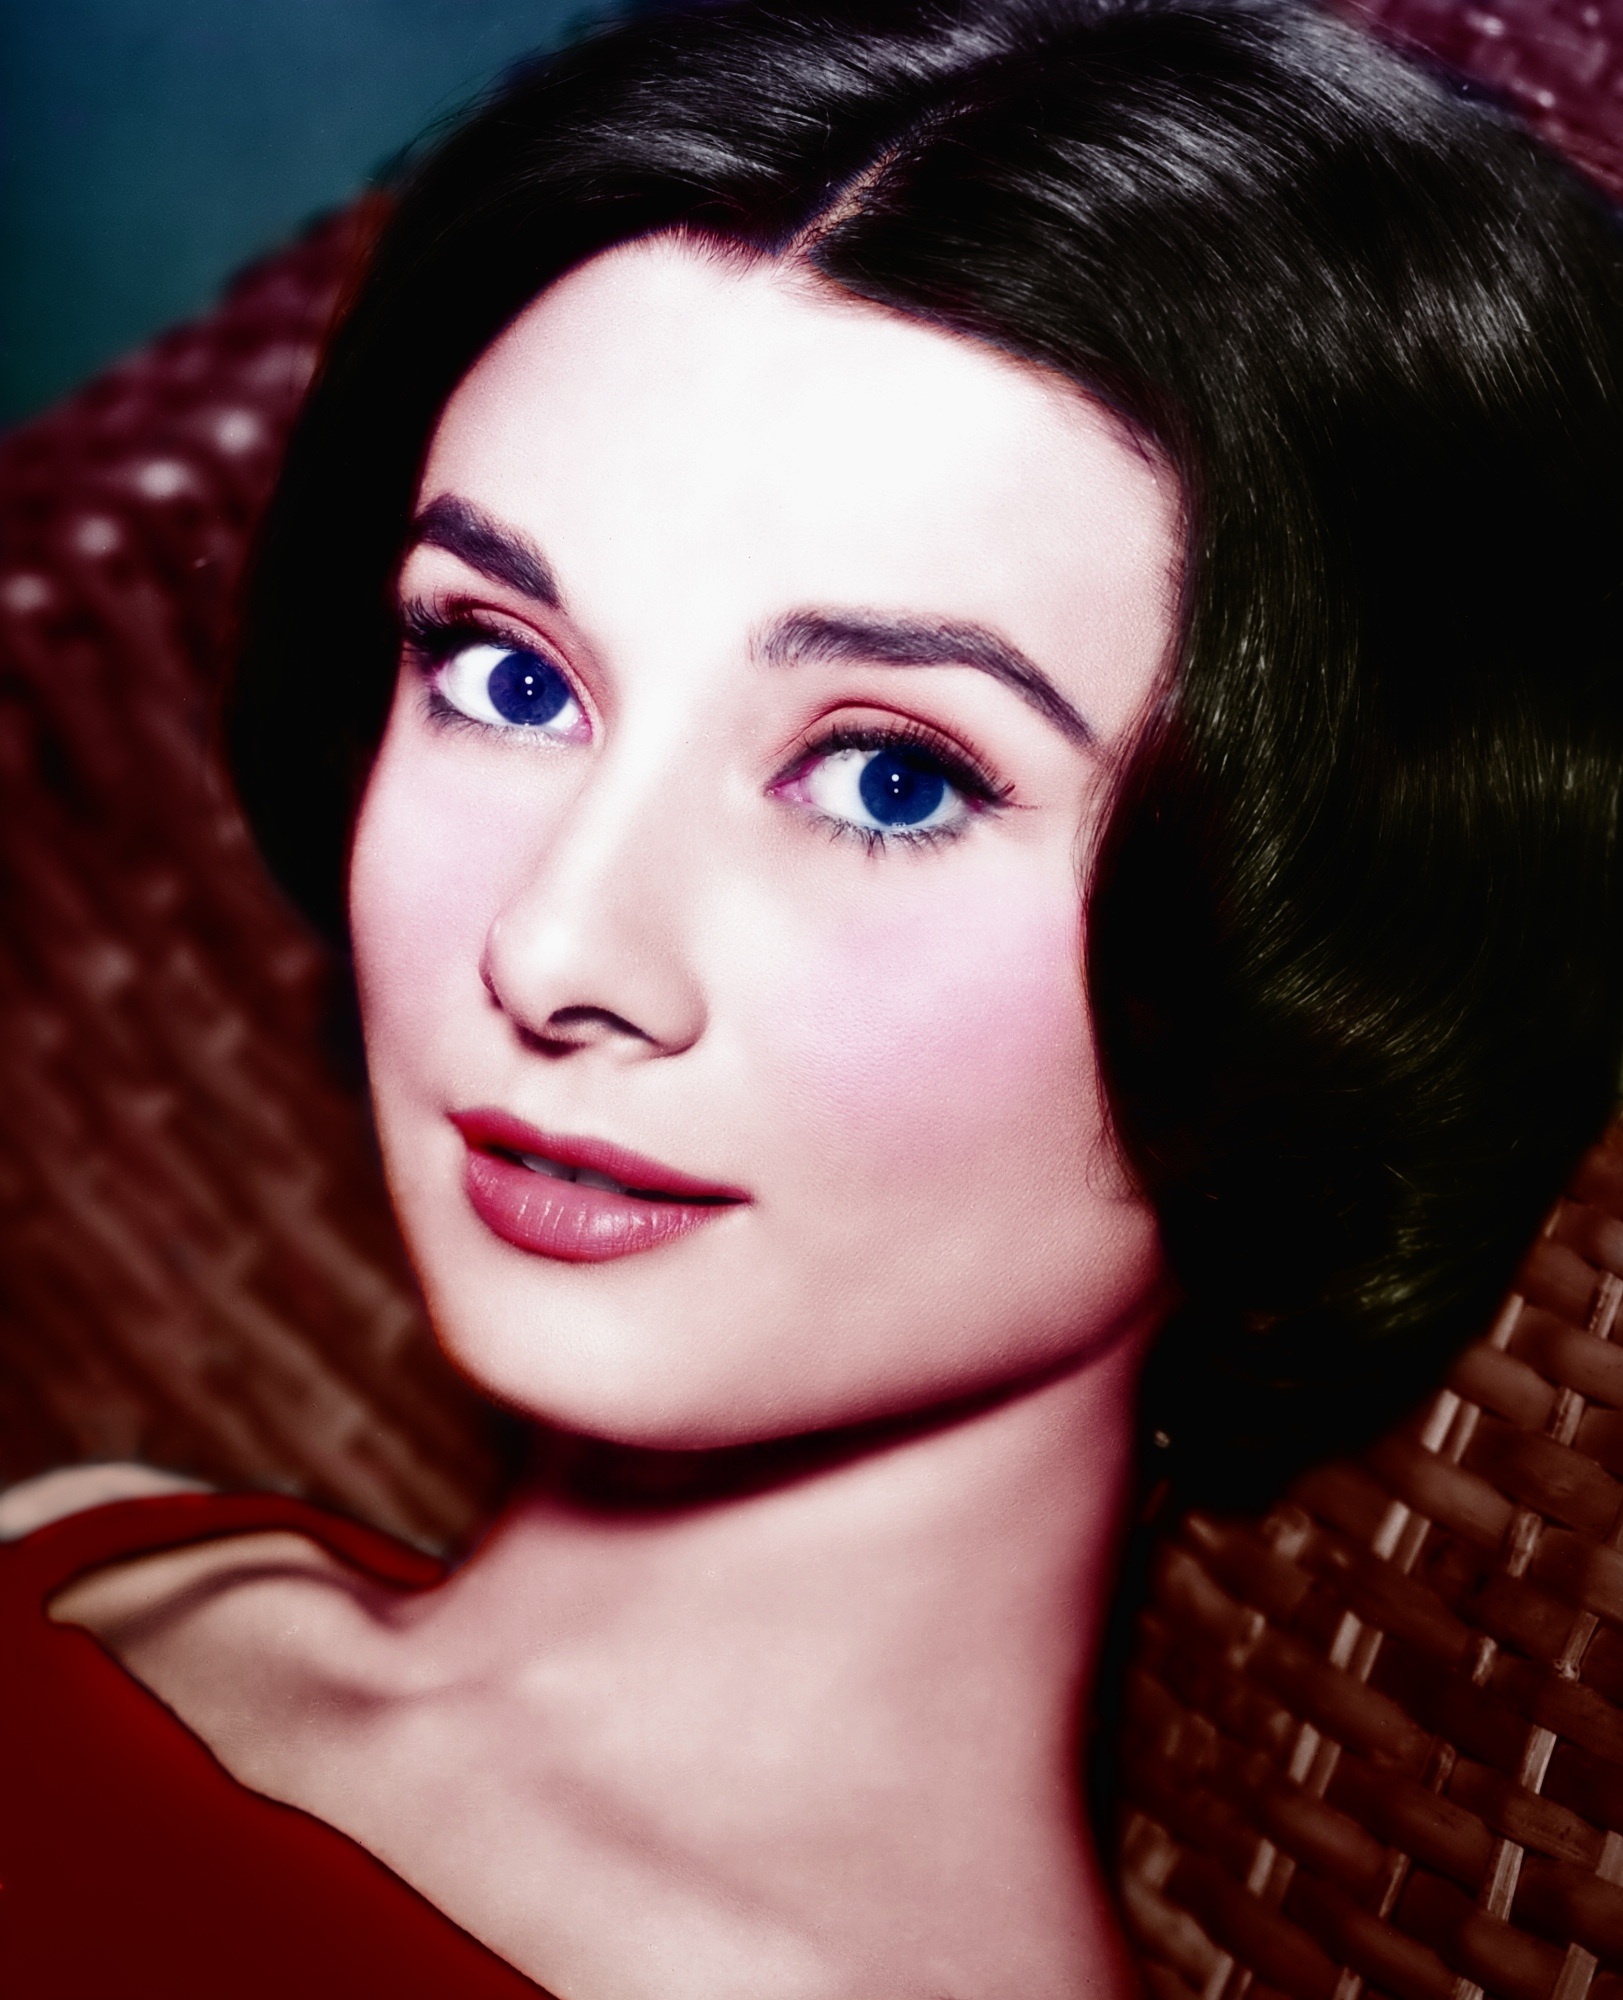
girl, woman, hair, photography, portrait, model, red, color, fashion, lady, lip, hairstyle, long hair, close up, black hair, face, eye, head, skin, retouch, beauty, alien, organ, photo shoot, brown hair, audrey hepburn, colorization, portrait photography